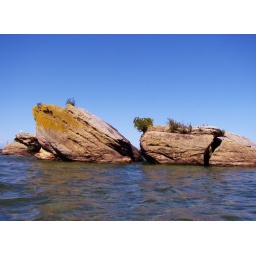
Looks like plate tectonics - under the lake movement...